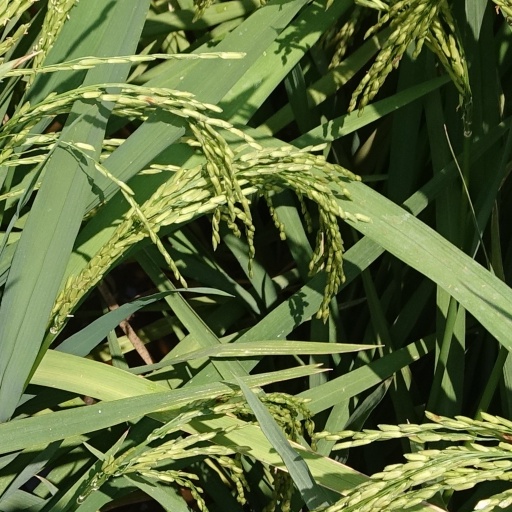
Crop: rice